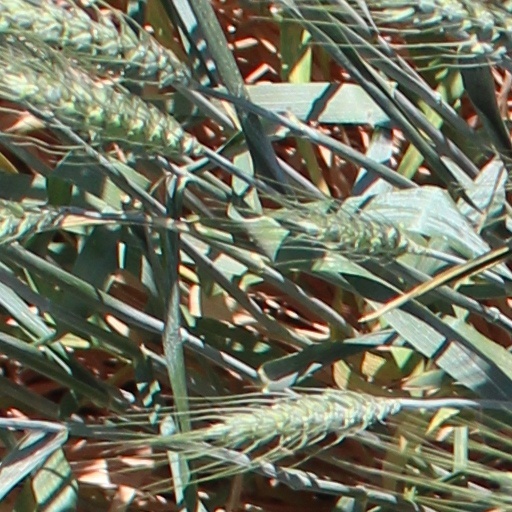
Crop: wheat